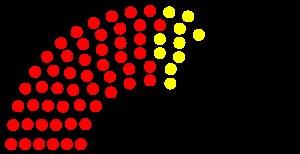
Cette liste présente les 101 membres de la 15ᵉ législature du Landtag de Rhénanie-Palatinat au moment de leur élection le 26 mars 2006 lors des élections régionales de 2006 en Rhénanie-Palatinat. Elle présente les élus du land et précise si l'élu a été élu dans le cadre d'une des 51 circonscriptions, de manière directe ou s'il a été repêché par le système de la proportionnelle.